Tiago Amaral Sarmento

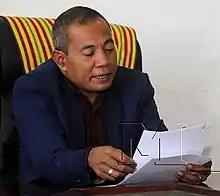
Sarmento in 2022

Tiago Amaral Sarmento (born 19 November 1974) is an East Timorese politician and lawyer.